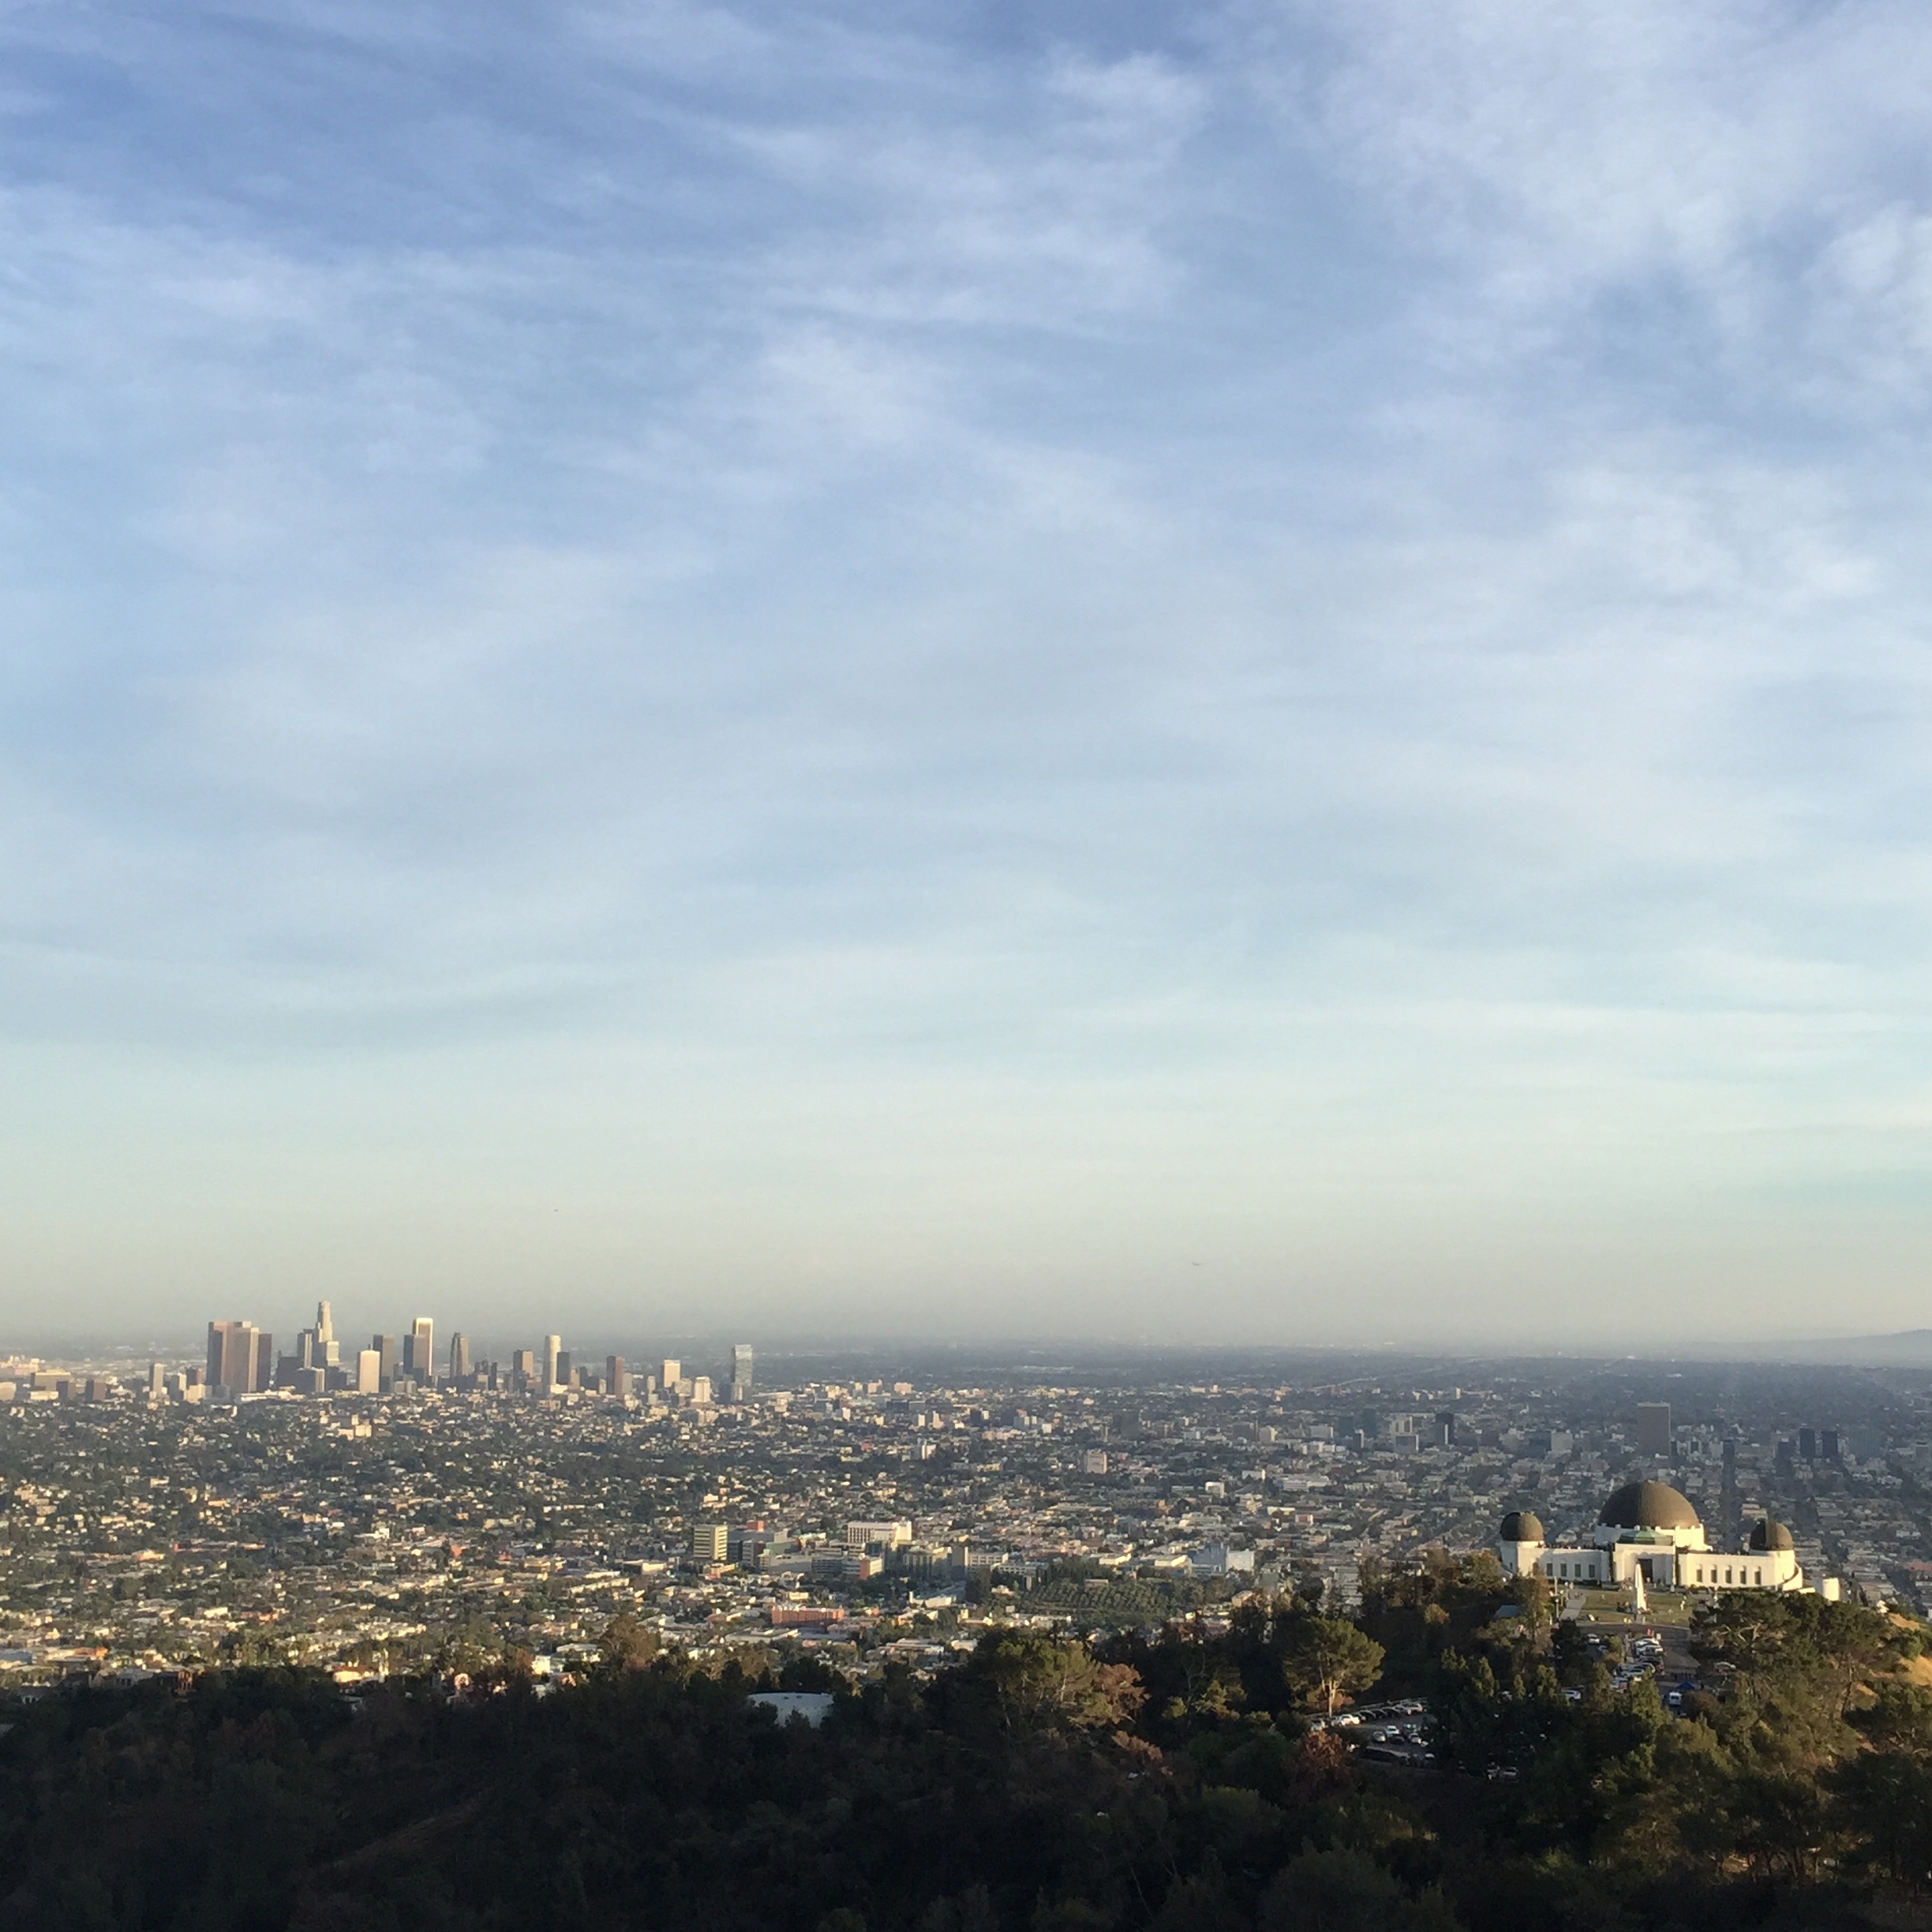
horizon, cloud, sky, skyline, sunlight, morning, hill, dawn, city, skyscraper, cityscape, panorama, dusk, evening, tower, aerial photography, atmospheric phenomenon, human settlement, atmosphere of earth